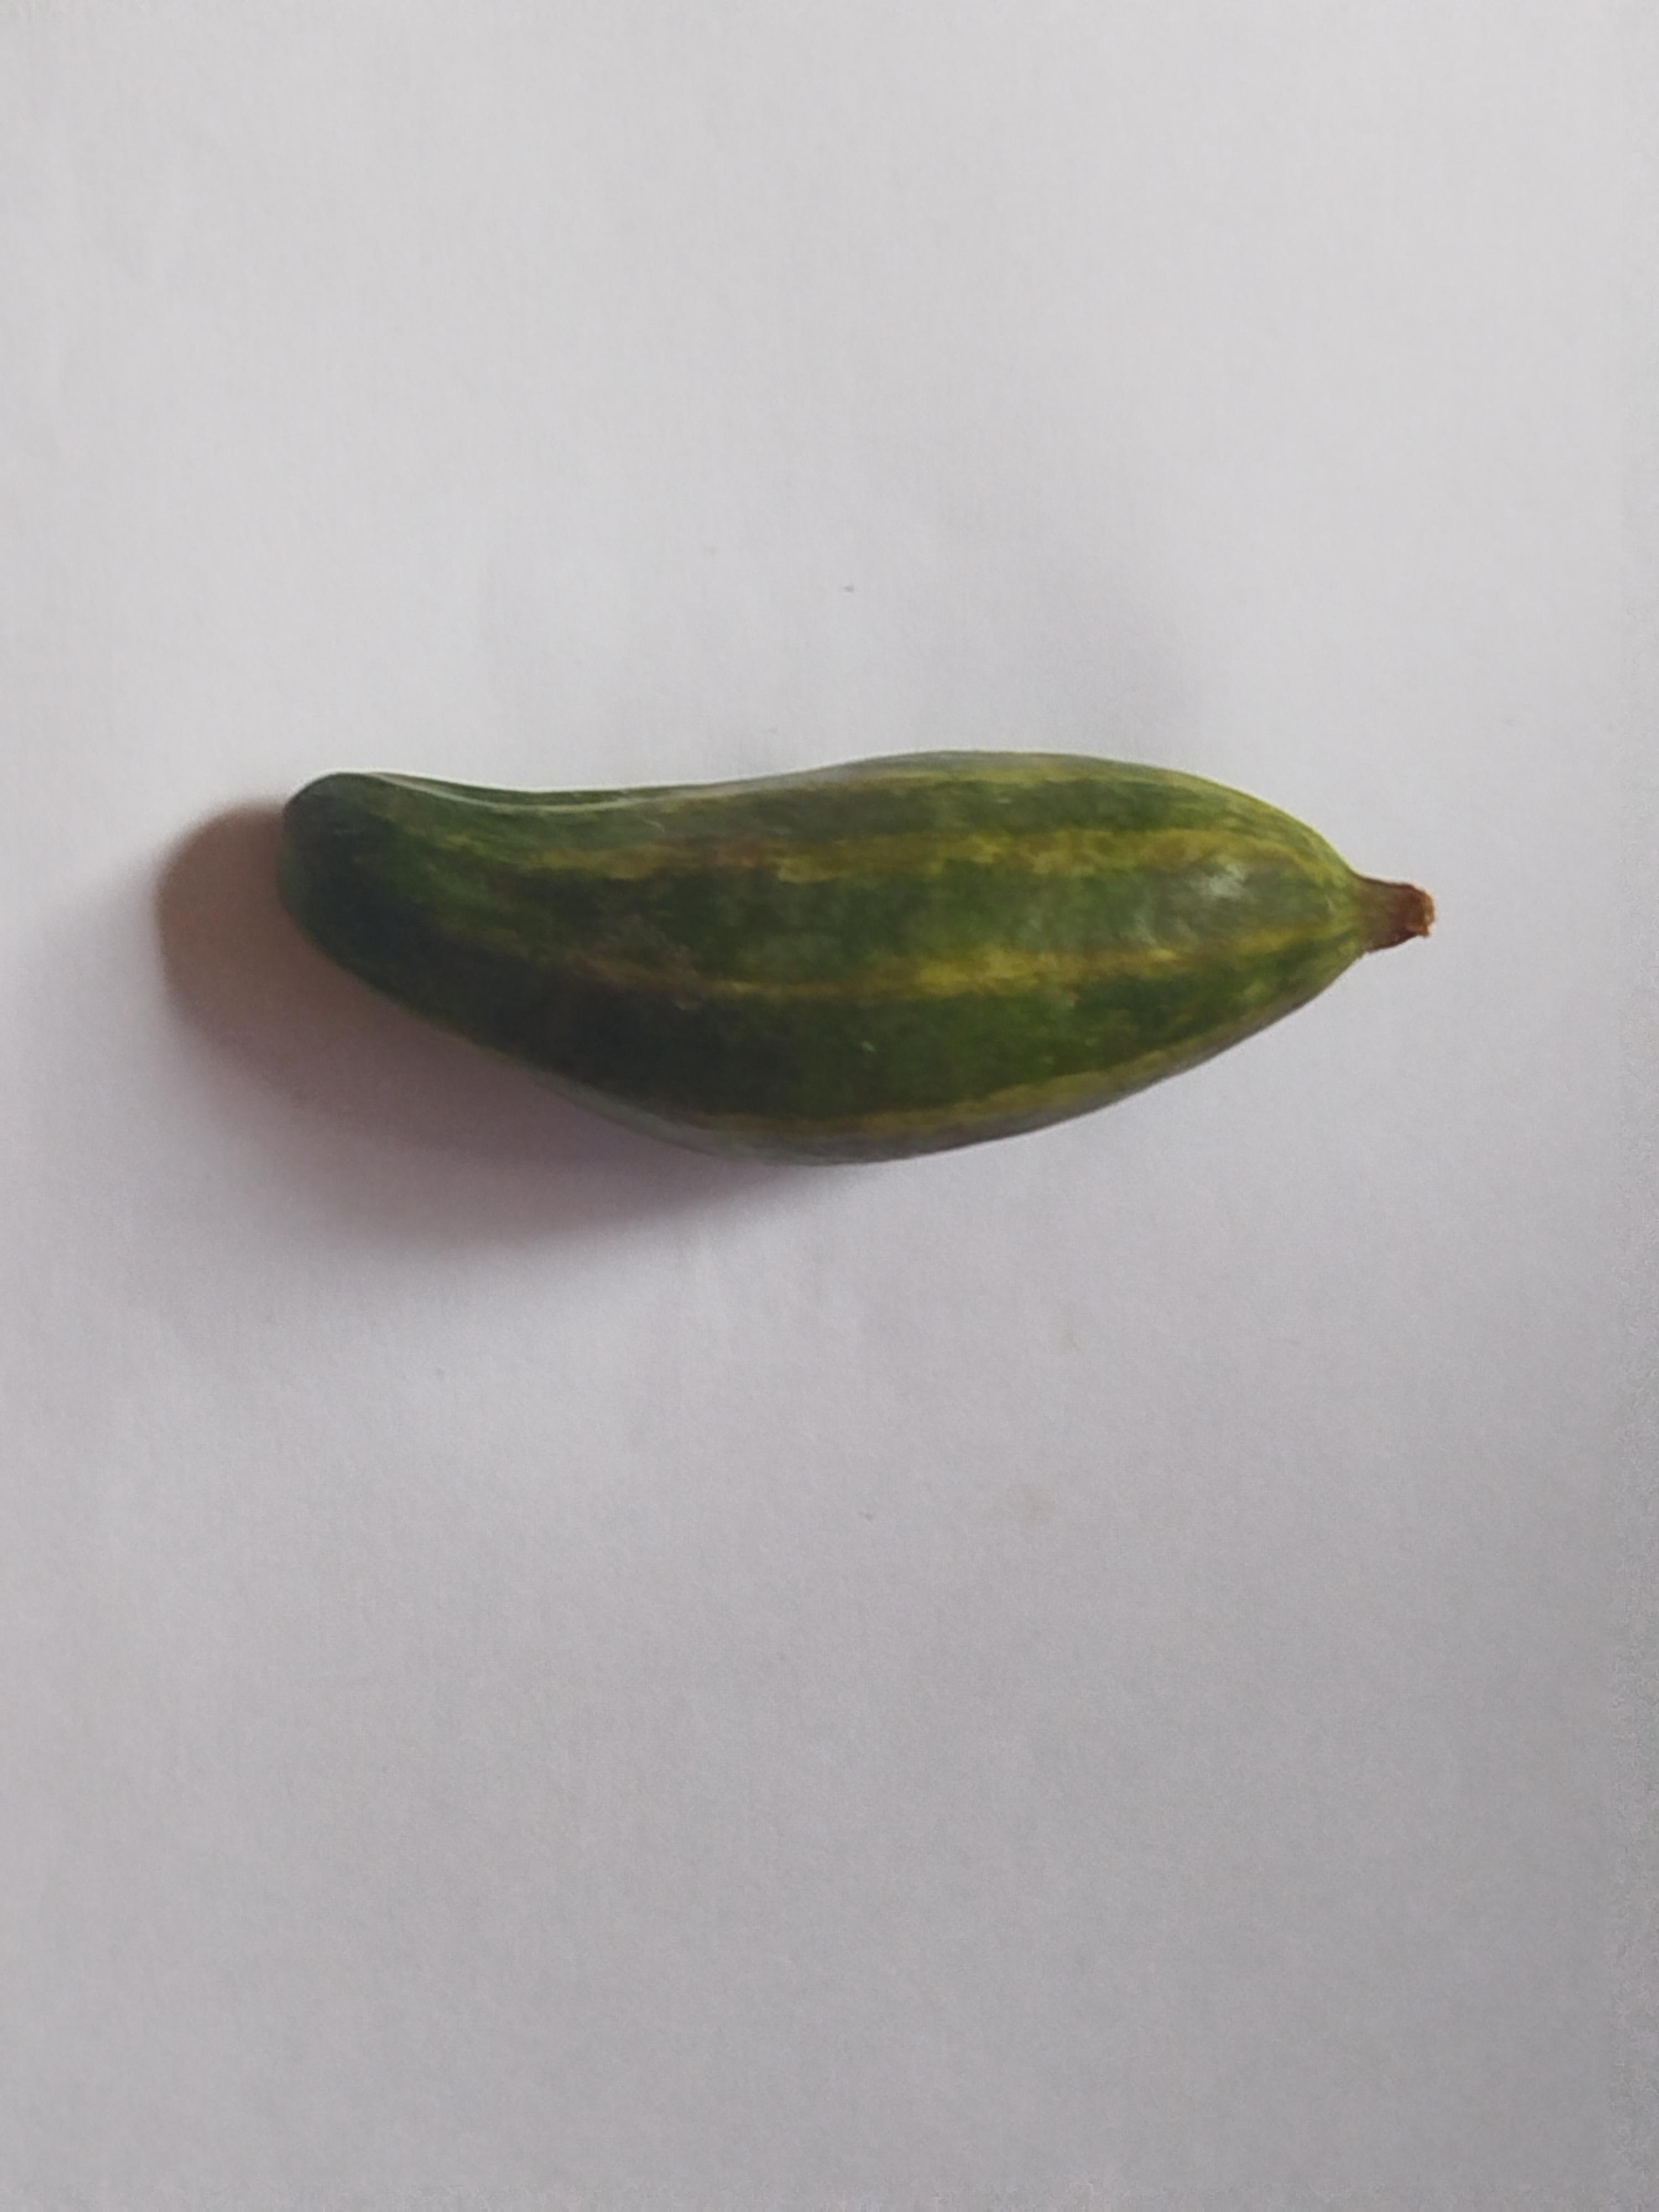
Label: Pointed gourd